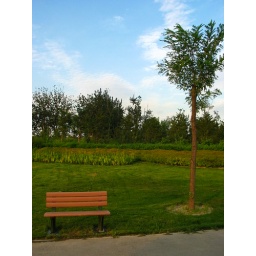
desk near chaoyang lake